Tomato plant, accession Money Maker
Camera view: bottom (45 deg); turntable rotation: 270 degrees
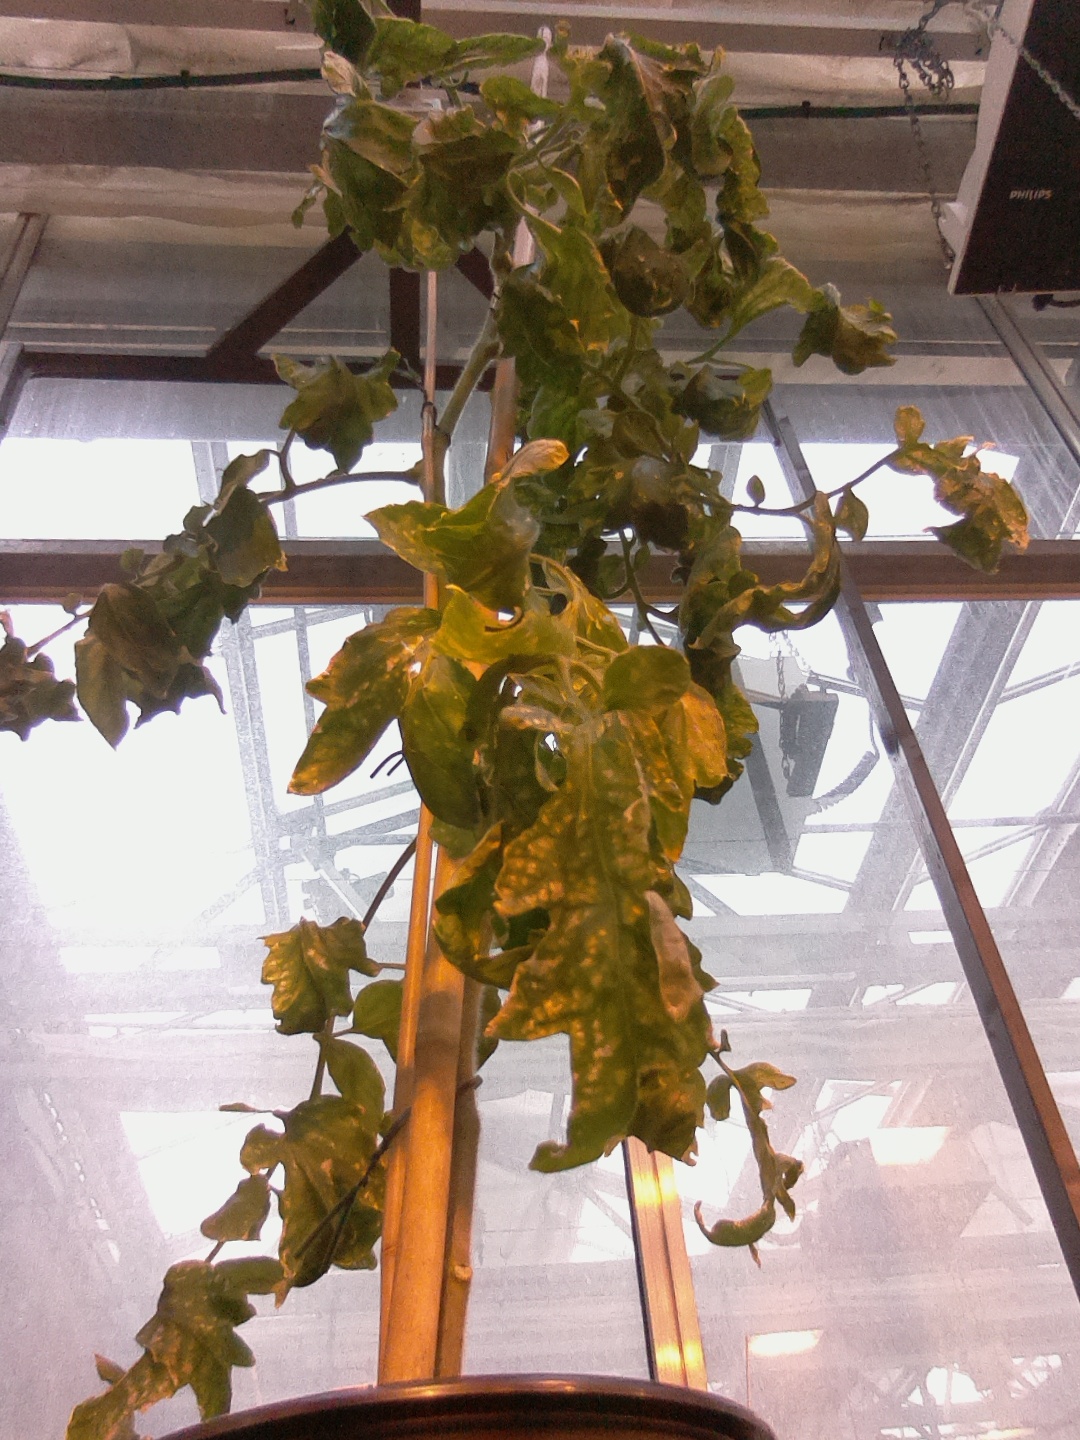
BBCH growth stage 29: 90%-100% Side shoots formed